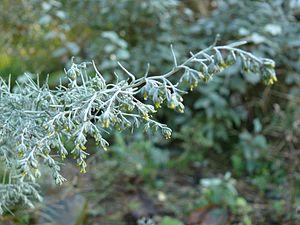
L’Armoise maritime ou "absinthe de mer" mais également "sanguenite" est une espèce de plantes à fleurs appartenant à la famille des Asteraceae. Elle est originaire des îles Britanniques et on la trouve de Wigton à l'ouest à Aberdeen à l'est, dans le nord-est de l'Irlande et les îles Anglo-Normandes. Elle est largement distribuée dans l'hémisphère nord du Vieux Monde depuis les îles britanniques jusqu'aux rives de la mer Baltique, la France les sols méditerranéens et salins de la Hongrie, s'étendant vers l'est à travers la Russie méridionale, la région de la Caspienne, le centre de la Sibérie, la Chine et la Mongolie.